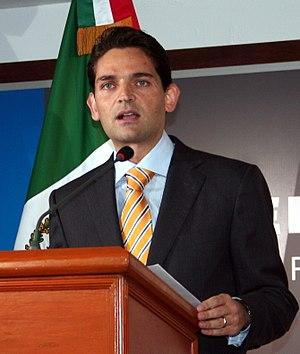
Juan Camilo Mouriño Terrazo, né le 1ᵉʳ août 1971 à Madrid et mort le 4 novembre 2008 à Mexico, est un homme politique et économiste mexicain. Membre du Parti action nationale, il entre en fonction le 16 janvier 2008 au poste de Secretario de Gobernación, équivalent de ministre de l'Intérieur au Mexique, dans l'administration de Felipe Calderón.